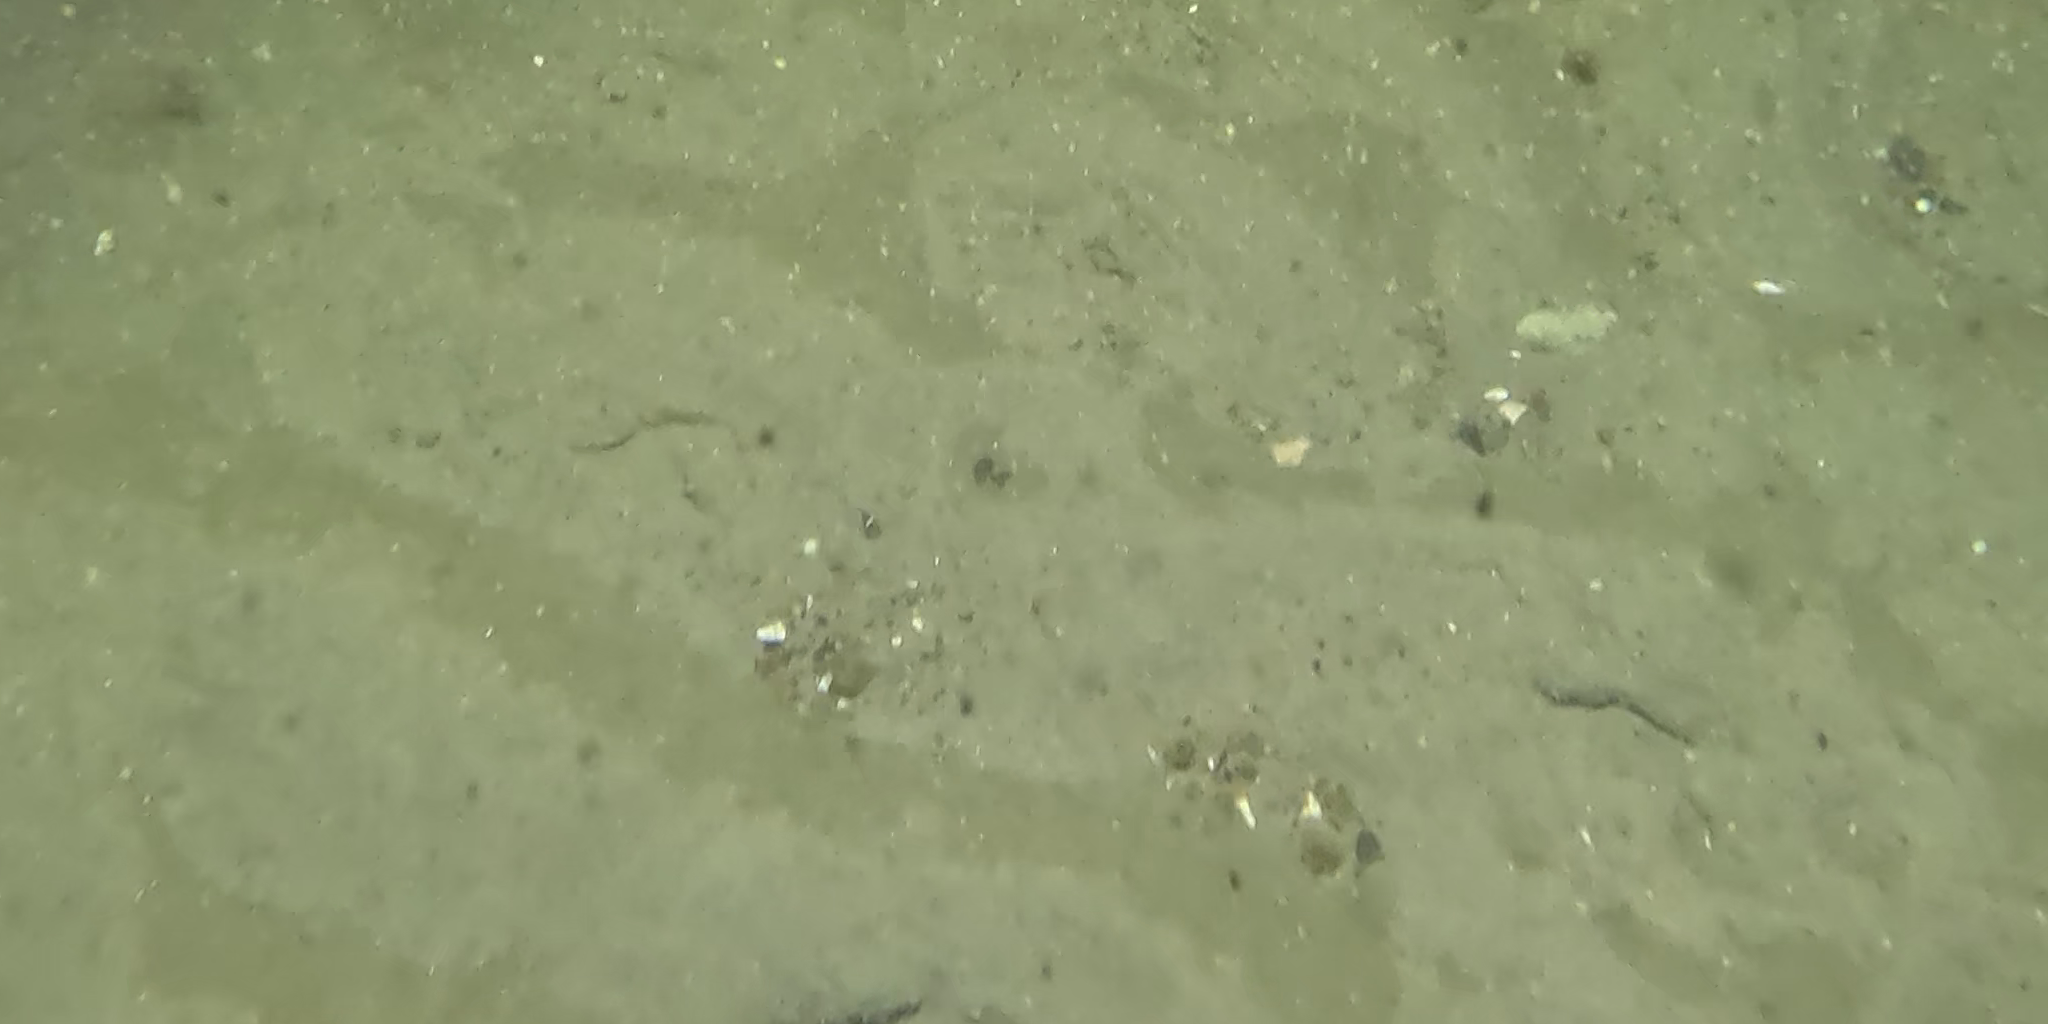
Seabed habitat: sand